Love Com

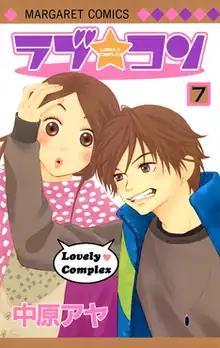
Seventh volume cover, featuring Risa Koizumi (left) and Atsushi Ōtani (right)

is a Japanese romantic comedy manga series written and illustrated by Aya Nakahara. It was published by Shueisha in "Bessatsu Margaret" from 2001 to 2007, with its chapters collected in 17 volumes. The series is about the romance between a tall girl and a short boy who are treated as a comedy duo by their classmates.